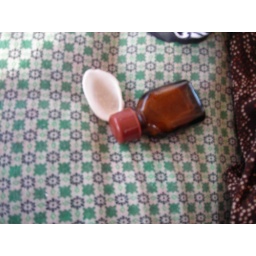
Henna in the bottle and a shell for a mixing bowl